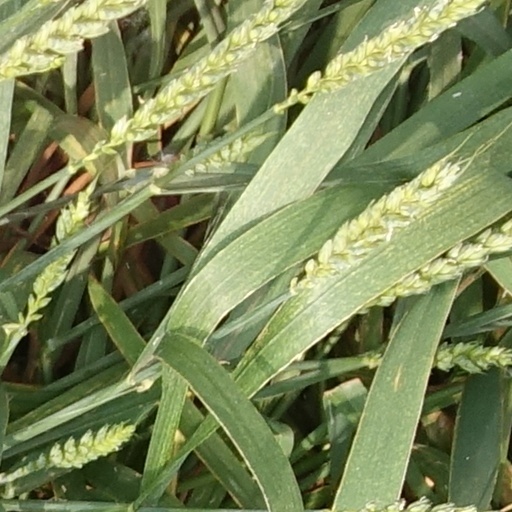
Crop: wheat